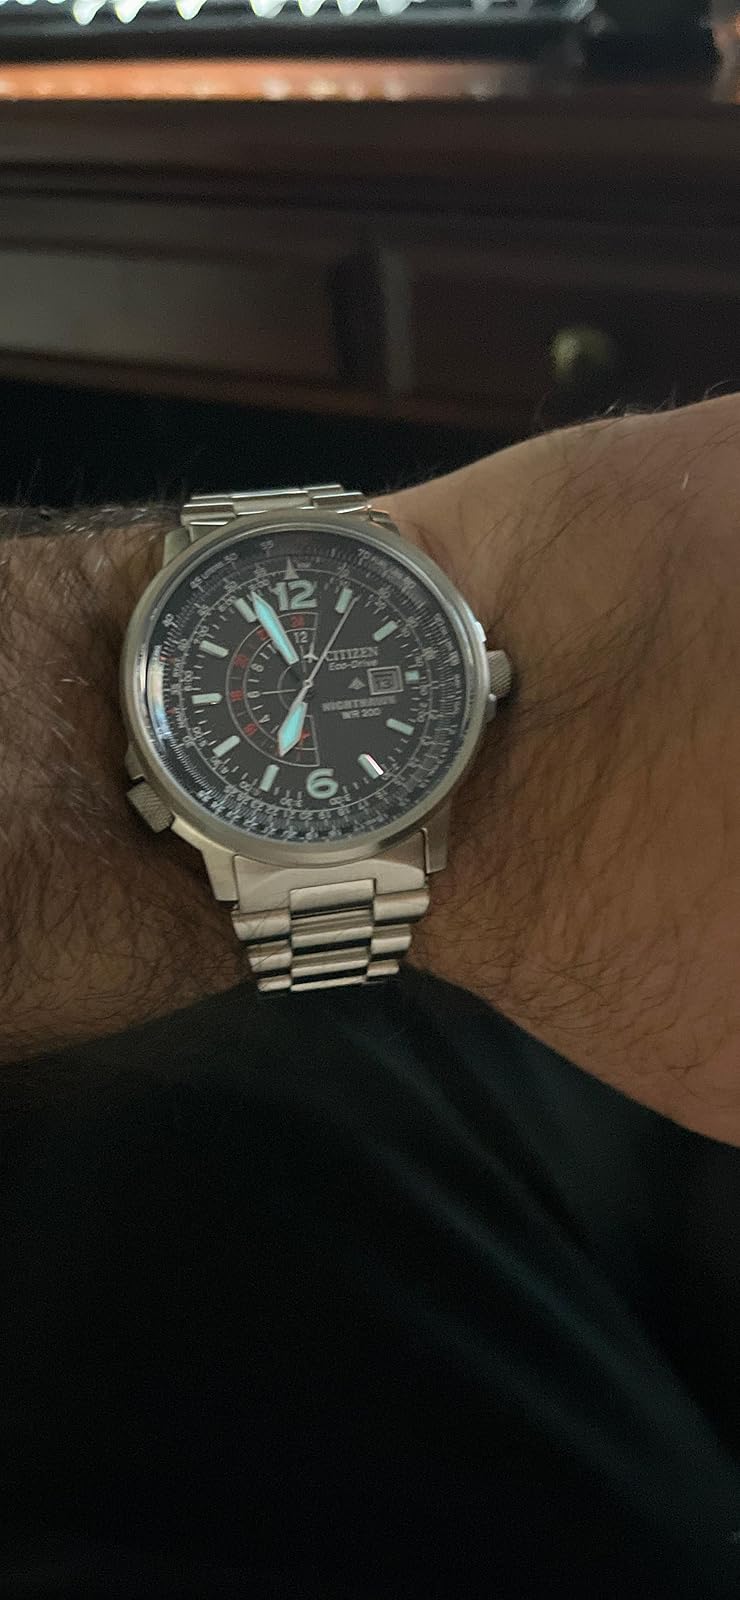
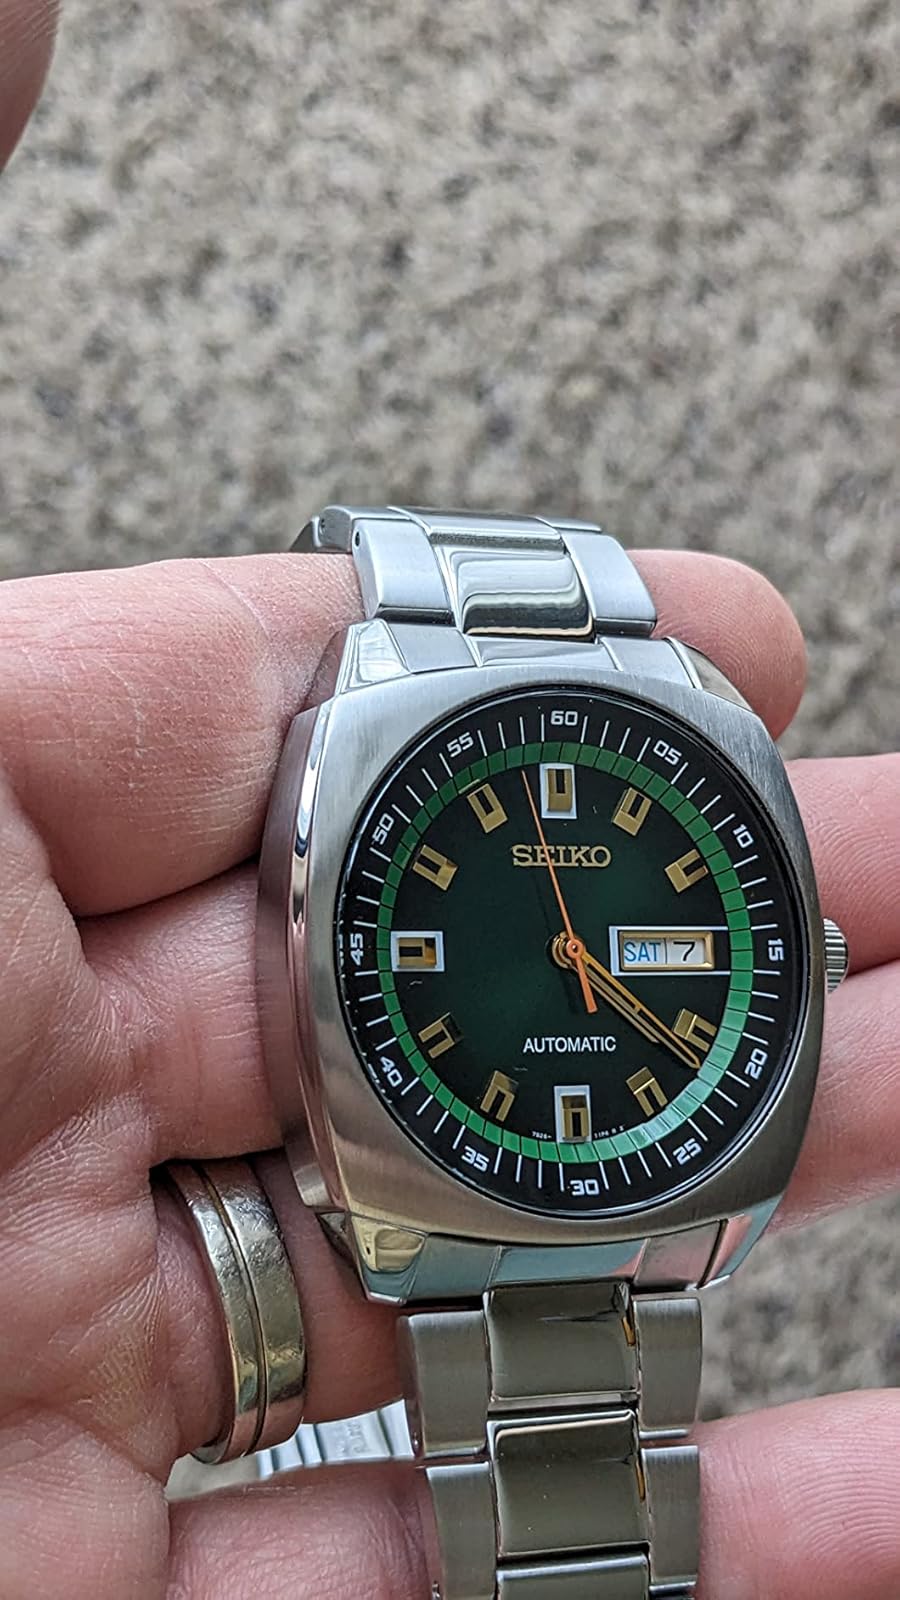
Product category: accessories_watch
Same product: no